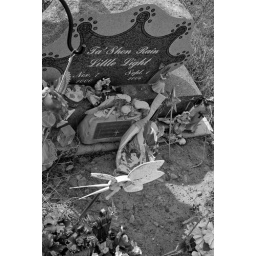
Her sister explained that Ta-Shon was buried in a Cinderella dress and glass slippers